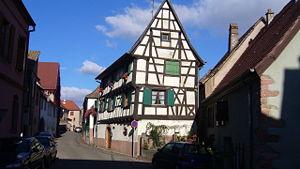
Saint-Hippolyte est une commune française située dans le département du Haut-Rhin, en région Grand Est.